Chavagnes-les-Redoux

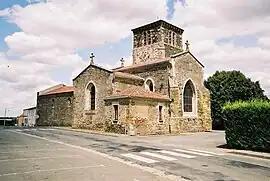
The church of Our Lady of the Assumption, in Chavagnes-les-Redoux

Chavagnes-les-Redoux is a commune of the Vendée department in the Pays de la Loire region in western France.